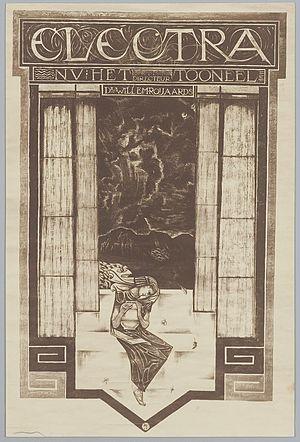
Elektra est un opéra en un acte de Richard Strauss. Le livret a été écrit par Hugo von Hofmannsthal, d'après sa pièce de théâtre éponyme créée en 1903 : c'est le premier livret d'une série de six, produit de la collaboration fructueuse entre les deux artistes. Elektra est une réécriture pour un public contemporain de la pièce de Sophocle.